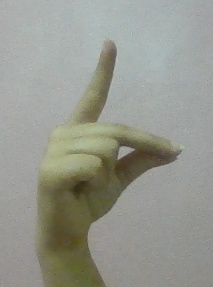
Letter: ta